Kosher animals

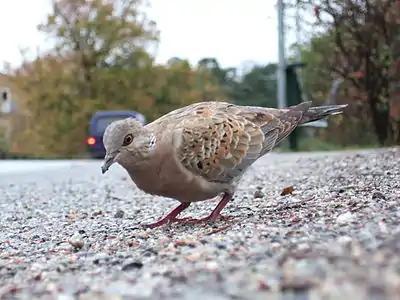
Turtle dove

Despite being listed among the birds by the Bible, bats are not birds, and are in fact mammals (because the Hebrew Bible distinguishes animals into four general categories—beasts of the land, flying animals, creatures which crawl upon the ground, and animals which dwell in water—not according to modern scientific classification).